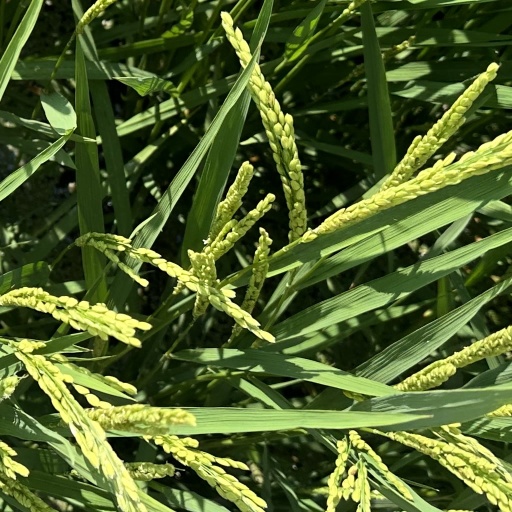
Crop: rice